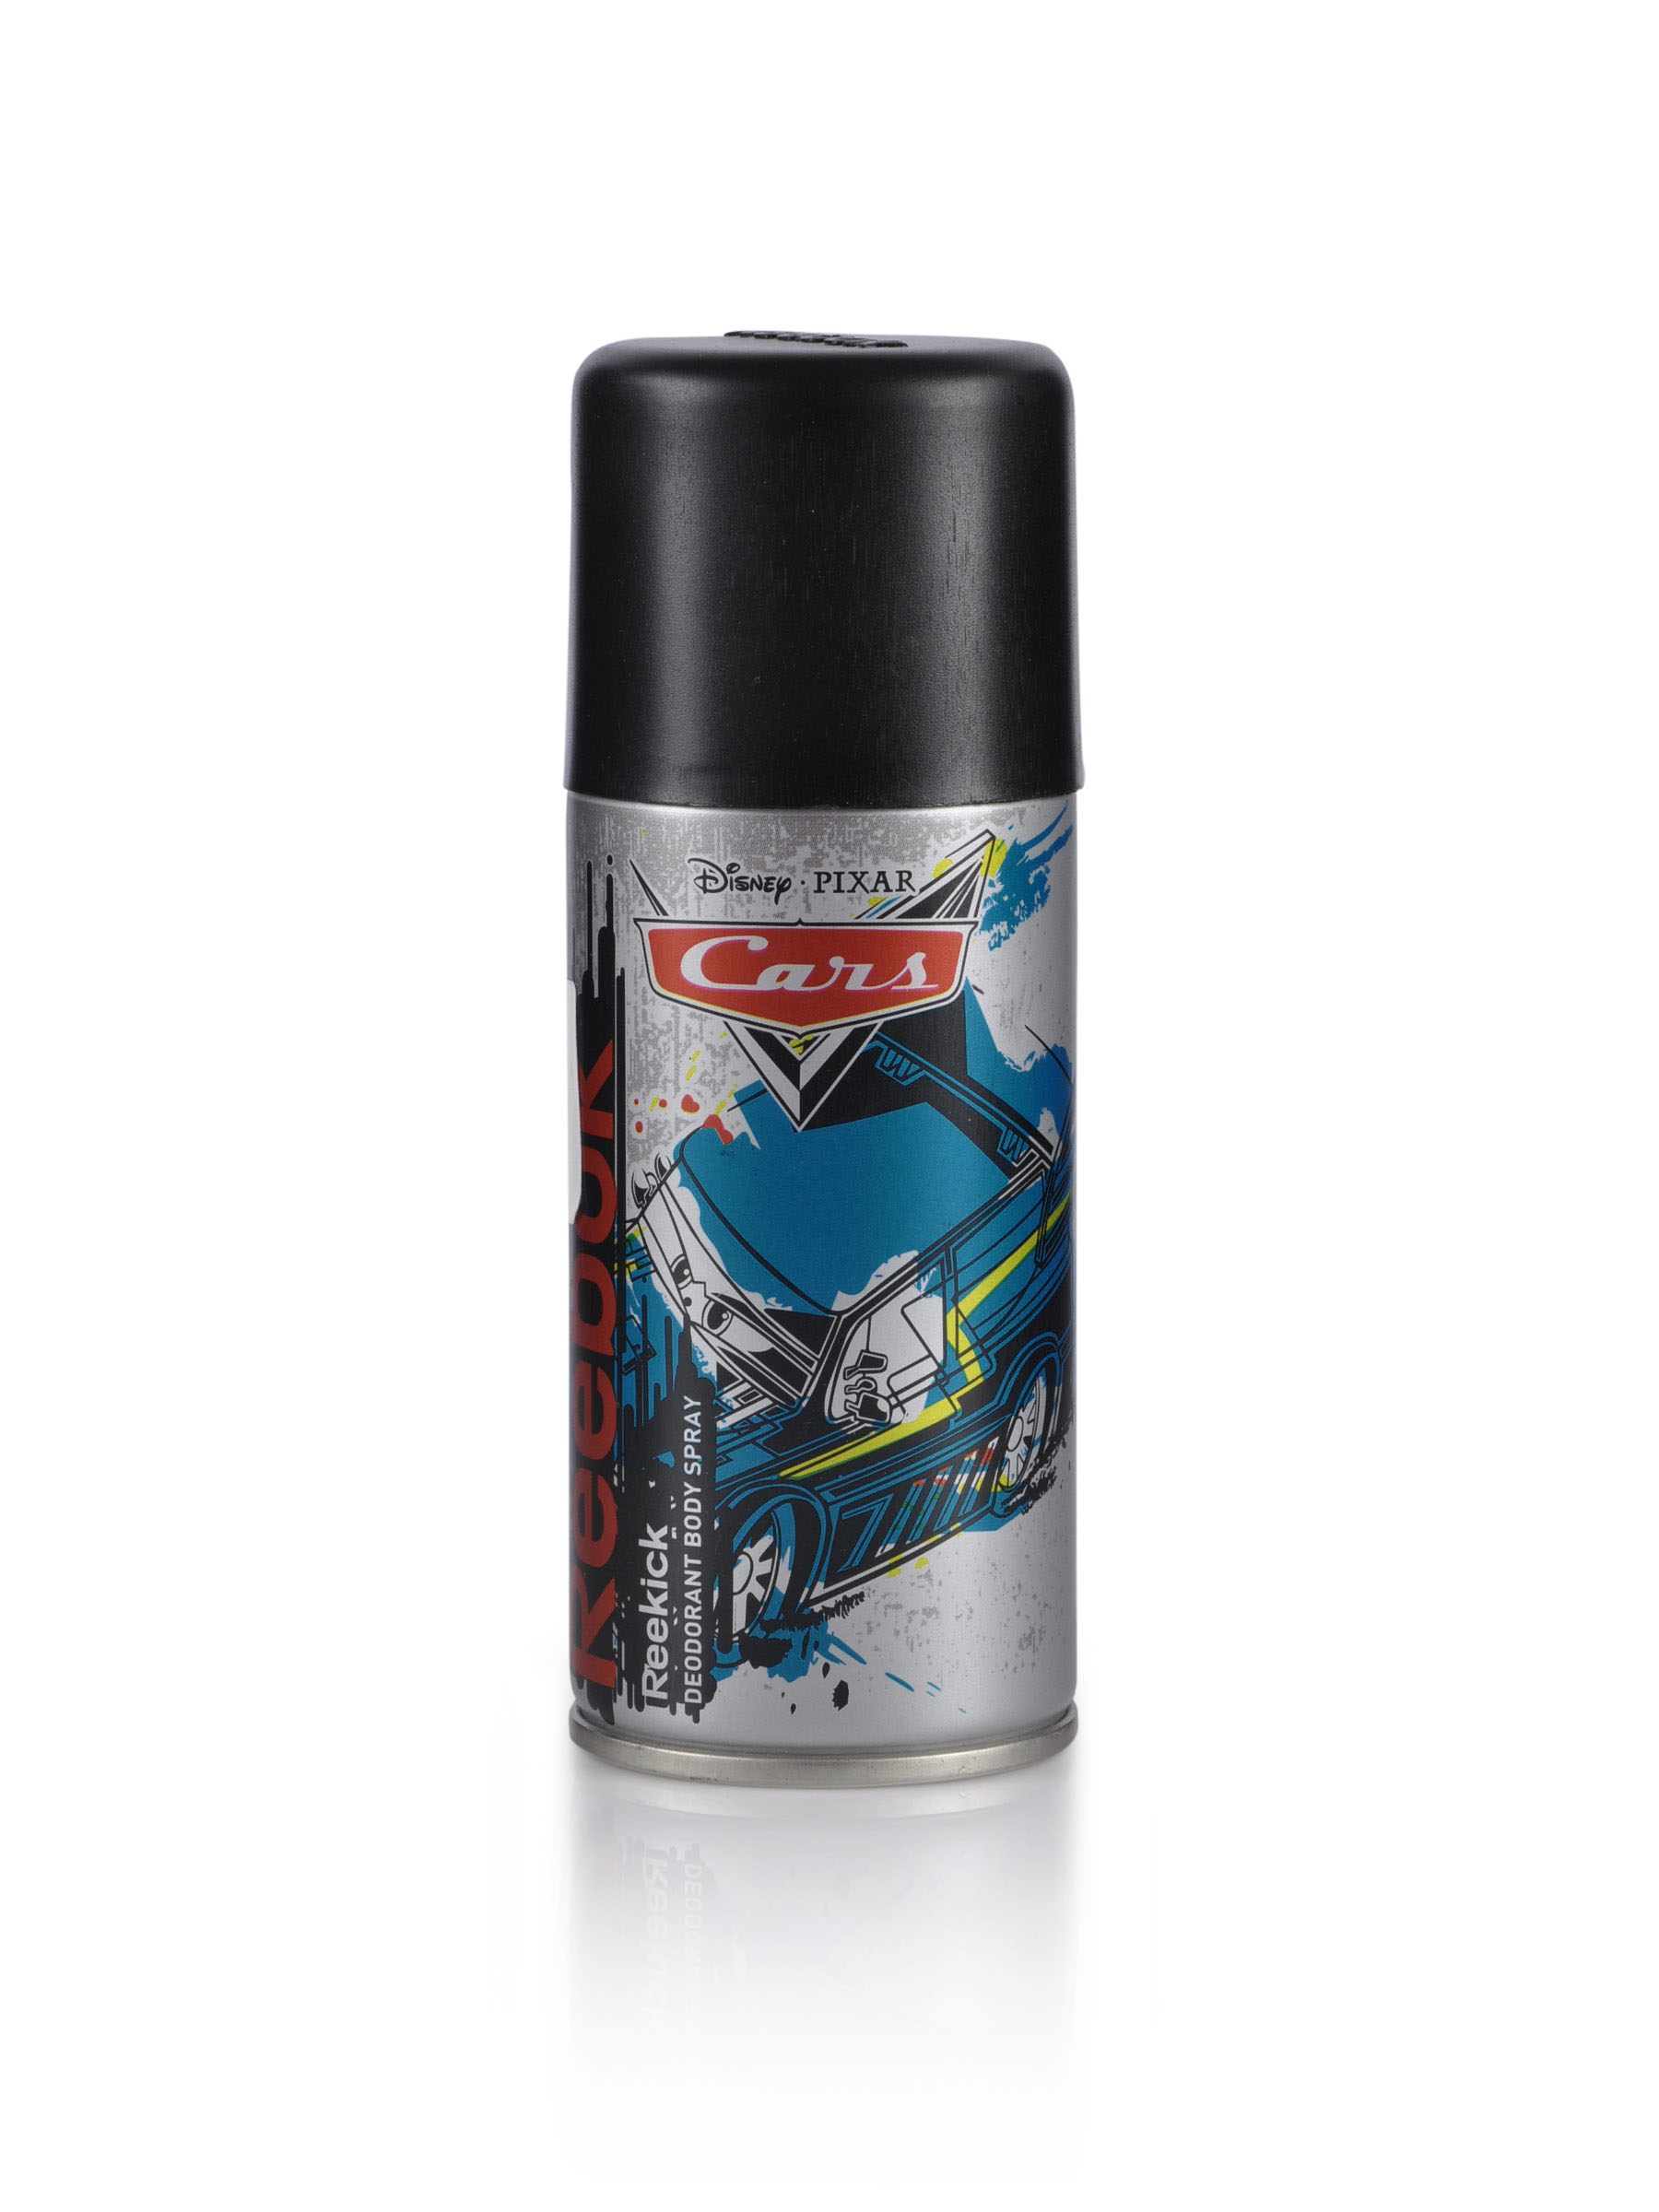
Reebok Unisex Reekick Deo
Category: Personal Care / Fragrance / Deodorant
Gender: Unisex
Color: Silver
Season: Spring 2017
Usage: Casual